Juvenile Delinquents Act

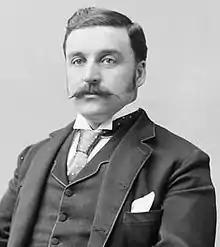
Thomas Mayne Daly, first Juvenile Court judge

The Act was designed to operate in a similar manner to the Probation of Offenders Act 1907 passed by the British Parliament in the previous year, as well as the juvenile delinquent provisions contained in the later Children Act 1908 (8 Edw. 7. c. 67). These built on reforms that had been enacted as early as 1807.